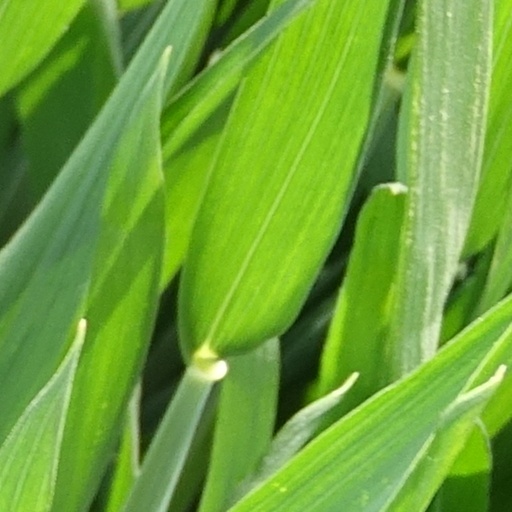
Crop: wheat